Scott Carrier

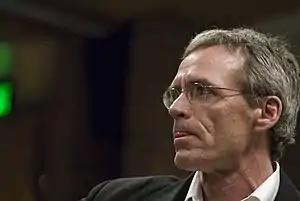
Scott Carrier

Scott Carrier is an American author, radio producer, and educator. He lives in Salt Lake City, Utah. His second book, "", was published in April 2013. He is a former assistant professor in the Department of Communication at Utah Valley University.